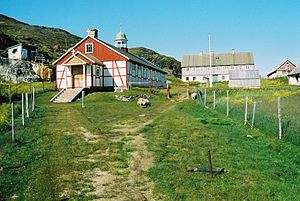
Alluitsoq
Kirken i Alluitsoq
Alluitsoq er en lille bygd i Kujalleq Kommune, som er Grønlands sydligste kommune.